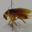
Label: cockroach